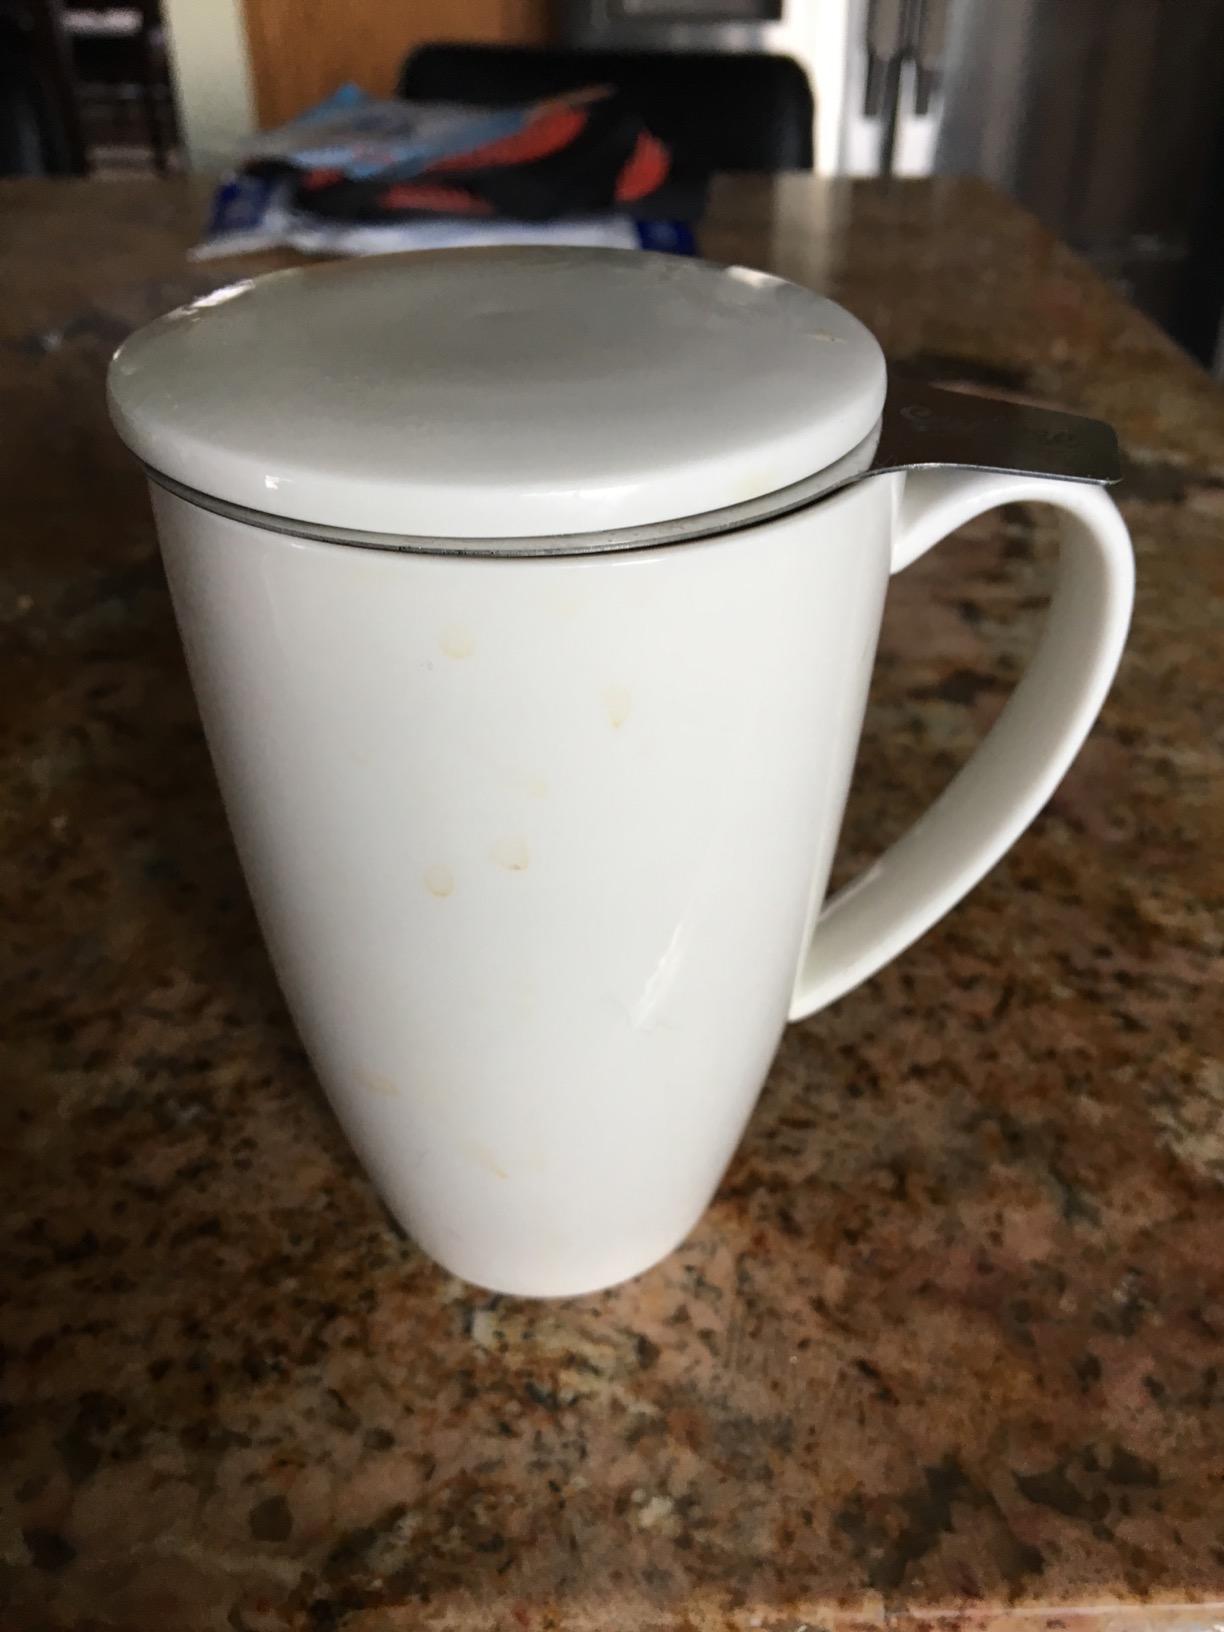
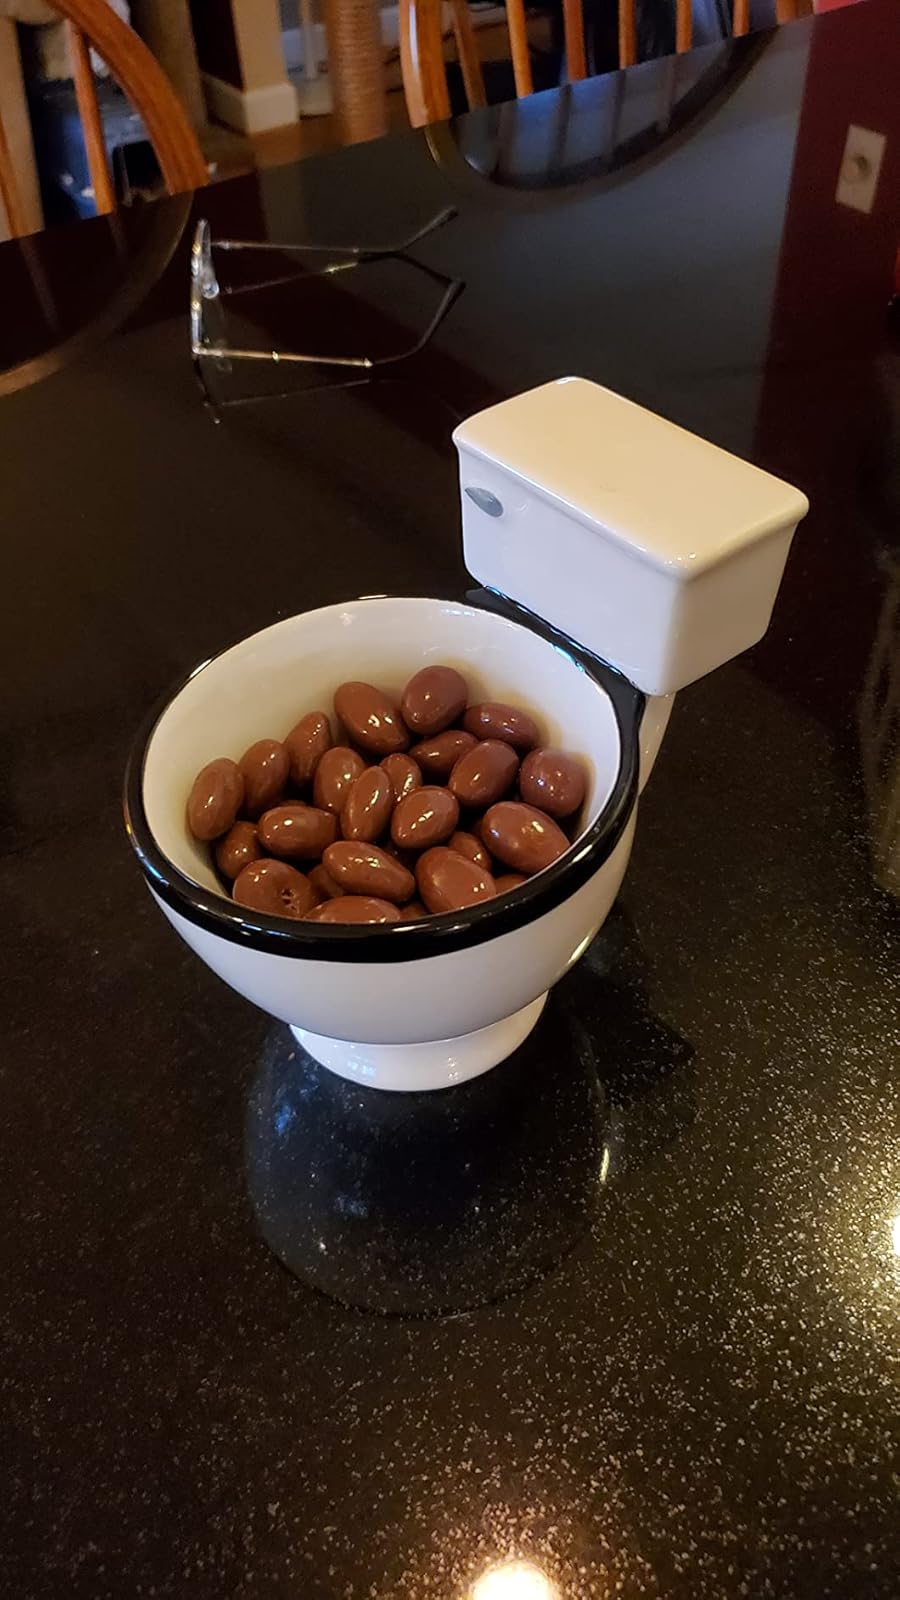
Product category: items_mug
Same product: no